Sannoner Historic District

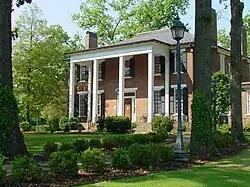
Coby Hall, now owned by the University of North Alabama

The Sannoner Historic District is a historic district in Florence, Alabama. The district lies between downtown Florence and the University of North Alabama and is named for Ferdinand Sannoner, who surveyed the new town in 1818. In the first half of the 19th century, many wealthy merchants, planters, and lawyers built their homes in the neighborhood. Wakefield, believed to be the first brick house in Florence, was built in 1825 in Federal style by an operator of a brick yard. Governors Edward A. O'Neal and Emmet O'Neal, as well as the son of Governor Hugh McVay all made their homes in the district. Emmet O'Neal's house, Courtview, is the centerpiece of the district; the Greek Revival mansion is situated on a hill at the end of Court Street.